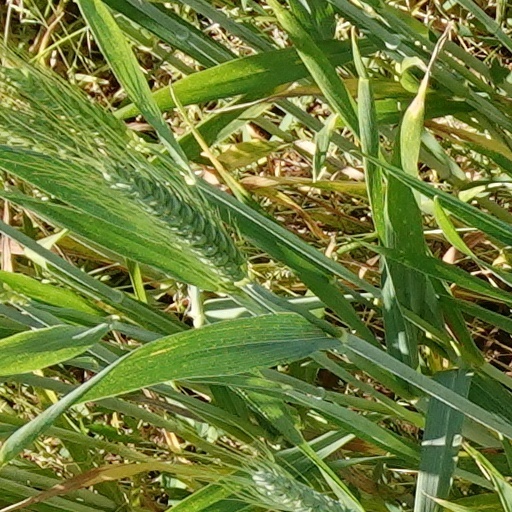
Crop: wheat